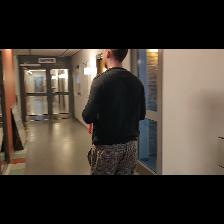
Label: Human